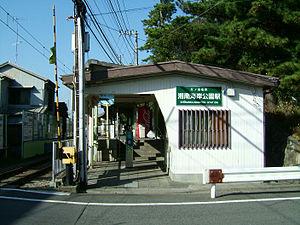
Le chemin de fer électrique d’Enoshima, souvent abrégé Enoden est un chemin de fer situé dans la préfecture de Kanagawa, au sud de l’agglomération du Grand Tōkyō. Il est exploité par la compagnie Enoshima Electric Railway Co., Ltd., qui fait partie du groupe Odakyū.